Utsa Patnaik

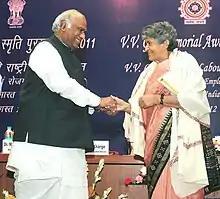
Patnaik (right), V.V. Giri Award, 2012

Utsa Patnaik is an Indian Marxian economist. She taught at the Centre for Economic Studies and Planning in the School of Social Sciences at Jawaharlal Nehru University (JNU) in New Delhi, from 1973 until her retirement in 2010. Her husband is the Marxian economist Prabhat Patnaik.